Takashi Saito

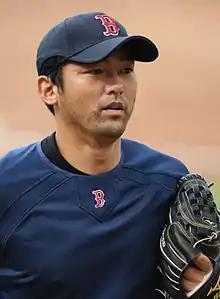
Saito with the Boston Red Sox

On January 10, , Saito signed a one-year $1.5 (+6) million contract with the Boston Red Sox with a team option for 2010. He was 3–3 with a 2.53 ERA in 56 games with the Red Sox, primarily as a setup man, in 2009 (final salary: $6 million).